Homer Simpson, This Is Your Wife

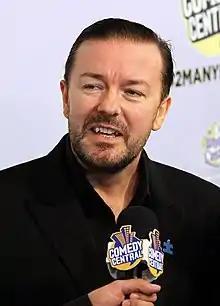
A man in a black suit is being interviewed. The interview holds a microphone in front of the man's face.

Many "Simpsons" staff members were fans of English comedian Ricky Gervais and his British comedy series "The Office" that he created and starred. In January 2004, "The Simpsons" creator Matt Groening called Gervais to congratulate him on his double Golden Globe win. During the phone call, Gervais was invited to lunch with Groening and executive producer Al Jean since they were big fans and wanted to meet him. At this lunch, he was offered a chance to appear in and write an episode of "The Simpsons". Groening first asked Gervais for just a guest appearance, but came to the conclusion that he might be interested in writing an episode too. Gervais told "The Independent" that when he got the offer, "well, I knew I had to say yes, but fear kicked in at exactly the same time." He became the first person to be credited with simultaneously writing and guest-starring in an episode of "The Simpsons". He was also the first Briton to write an episode for the show. As a big follower of "The Simpsons", Gervais saw the experience as "a dream come true."